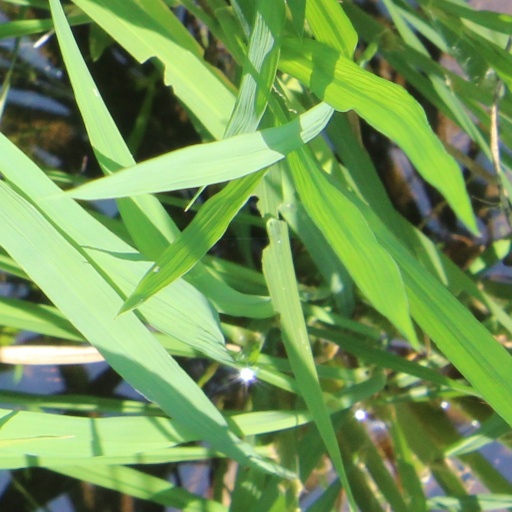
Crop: rice